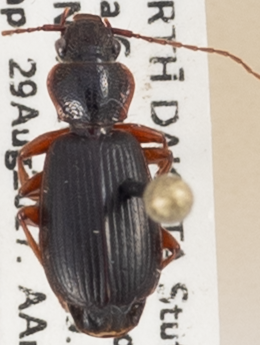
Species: Cymindis cribricollis
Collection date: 2017-08-29
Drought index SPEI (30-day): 1.226
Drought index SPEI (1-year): -0.156
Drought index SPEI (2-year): -0.114